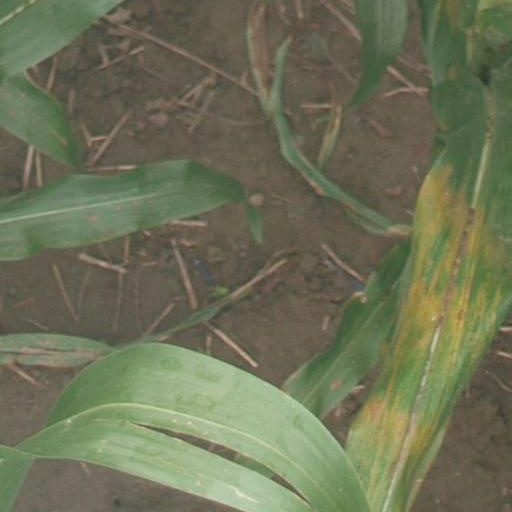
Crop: maize; corn